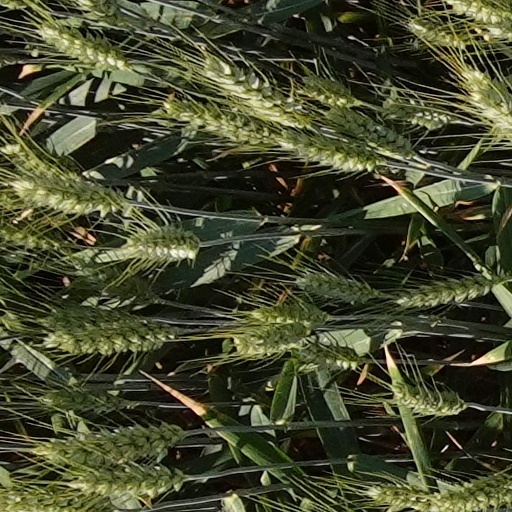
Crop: wheat